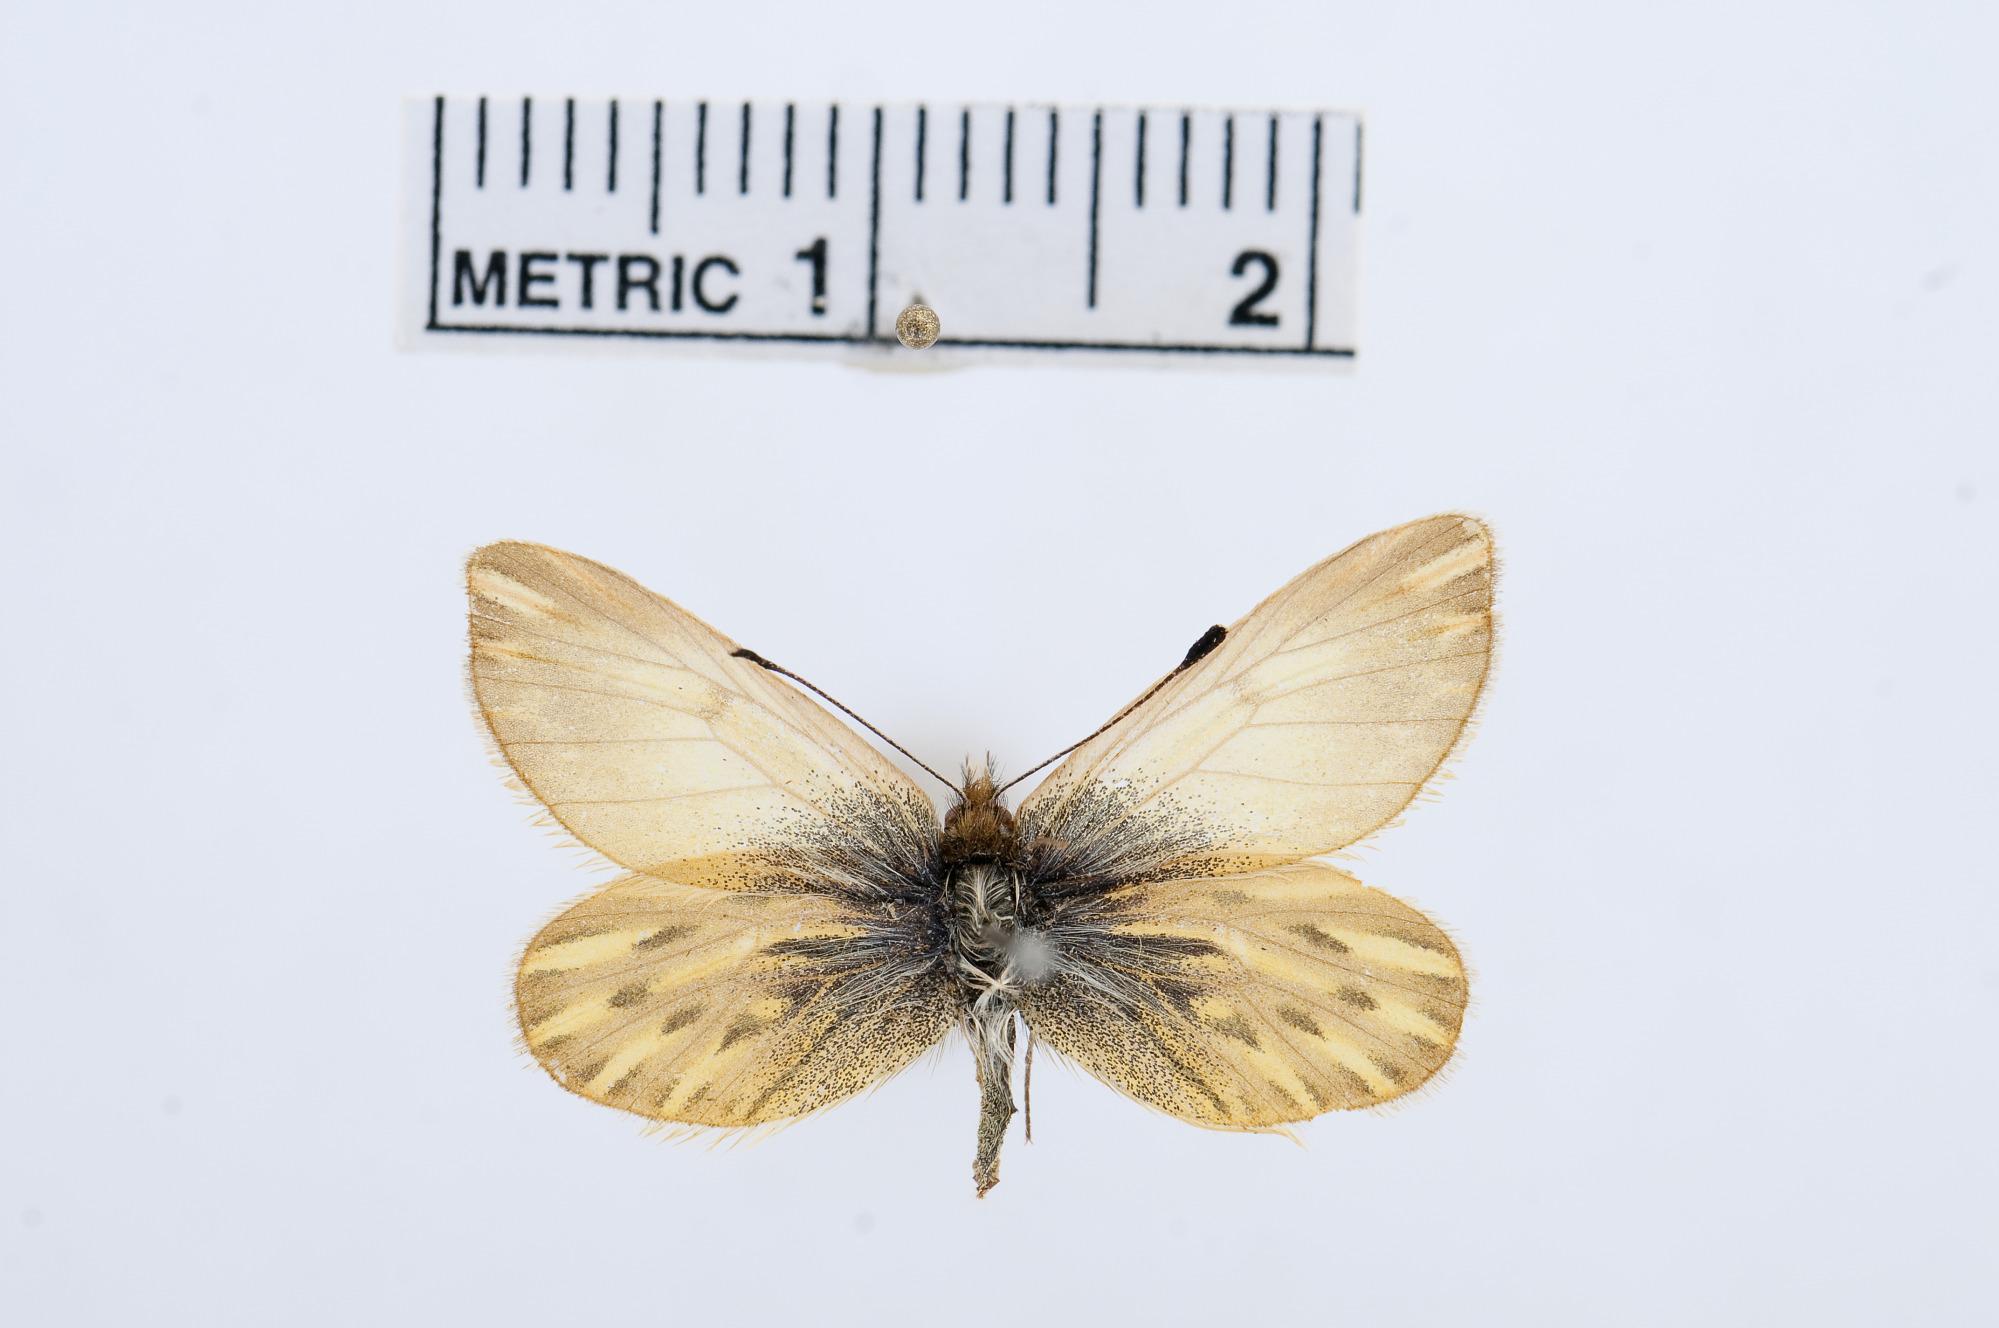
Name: Infraphulia madeleinea
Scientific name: Infraphulia madeleinea
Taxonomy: Animalia, Arthropoda, Hexapoda, Insecta, Lepidoptera, Pieridae, Pierinae